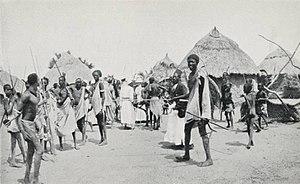
Nyikang, fils du roi Okwa et de la déesse Nyikaya, est le premier dynaste de la monarchie Shilluk, un ancien royaume indépendant de l'Afrique de l'Est qui persiste sous la forme d'institution traditionnelle au sein de la république du Soudan du Sud. Du personnage historique, on sait peu de choses. Nyikang est probablement originaire de la région des Grands Lacs africains et a sans doute vécu durant les premières décennies du XVIᵉ siècle. Les récits de plusieurs peuples Luo, Shilluk en premier lieu mais aussi Anyuak, Thuri, Balanda et Jur-Chol s'accordent pour faire de lui le fondateur la nation Shilluk, sans doute vers 1530-1550, après avoir traversé les marécages du Sudd et s'être installé sur la rive occidentale du Nil Blanc dans l'aire de l'actuel comté de Panyikang, au sud-ouest de la ville de Malakal.